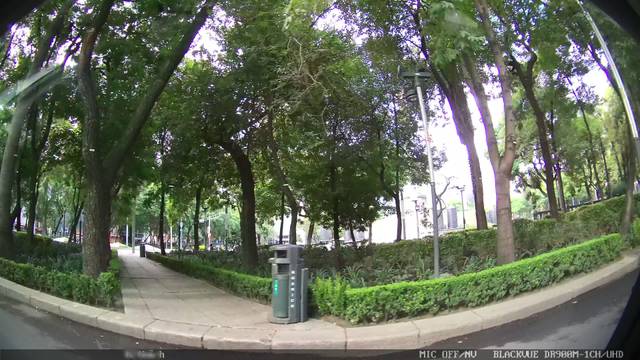
Region: Mexico
Coordinates: 19.428, -99.166